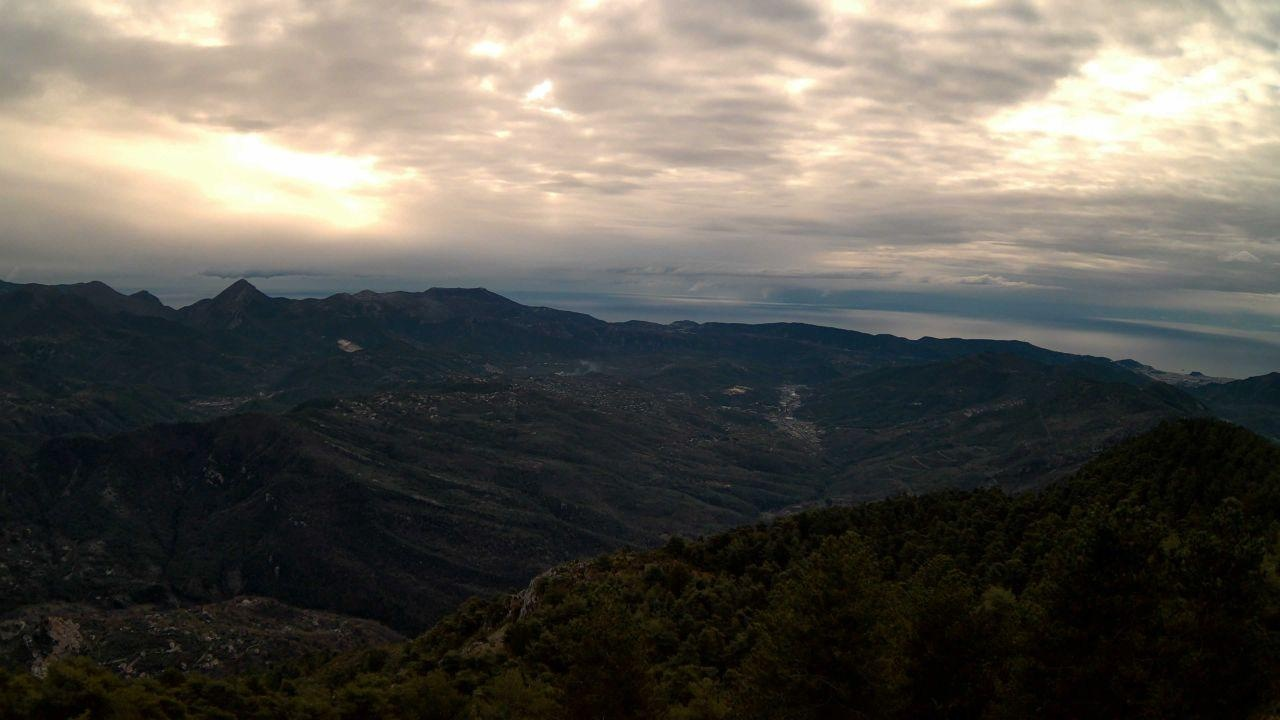
Fire: no
Smoke: no